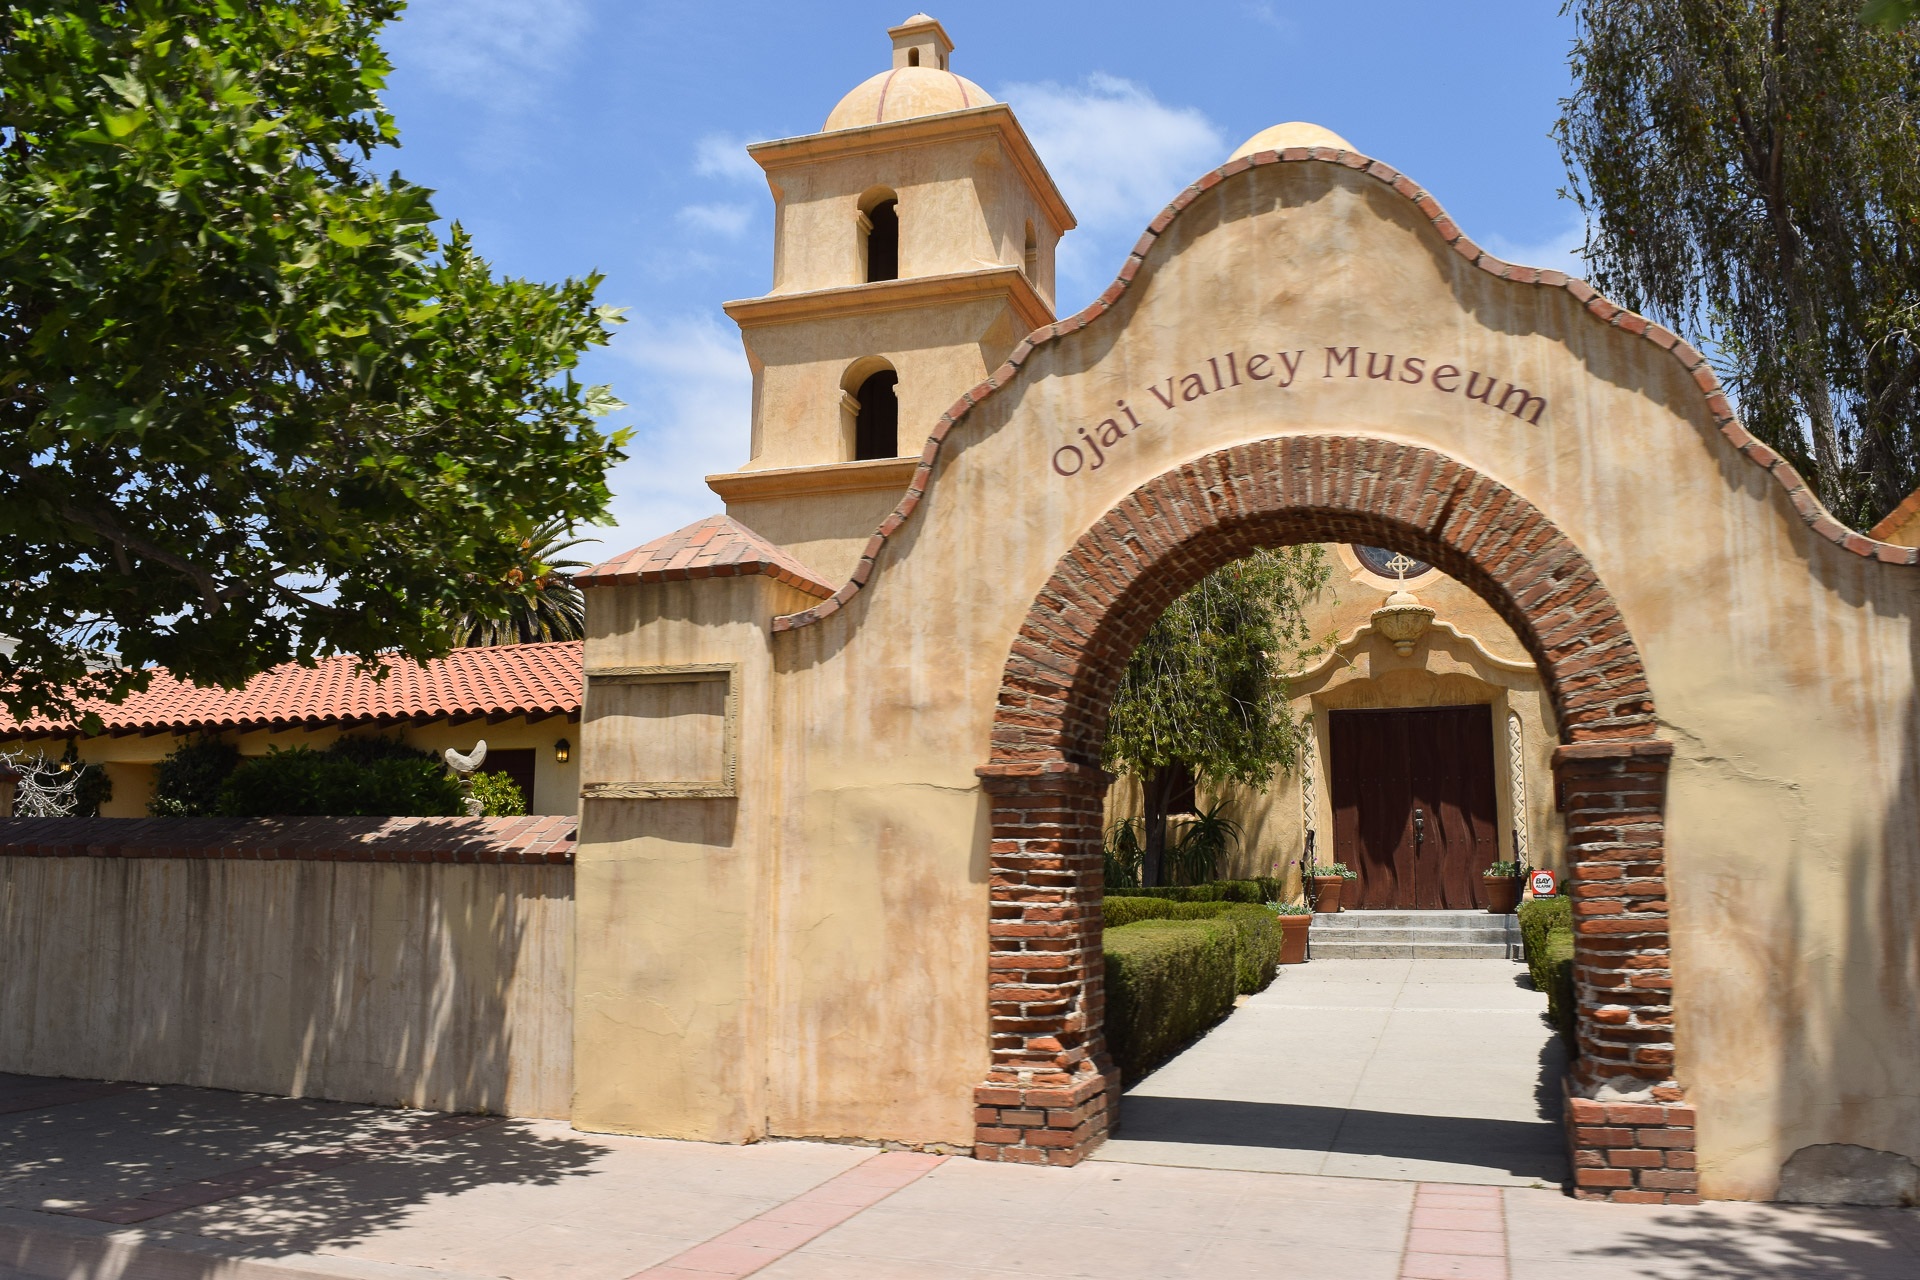
outdoor, architecture, sky, villa, building, home, travel, rural, landmark, chapel, exterior, tourism, california, place of worship, courtyard, monastery, shrine, history, famous, historical, estate, hacienda, ojai, spanish missions in california